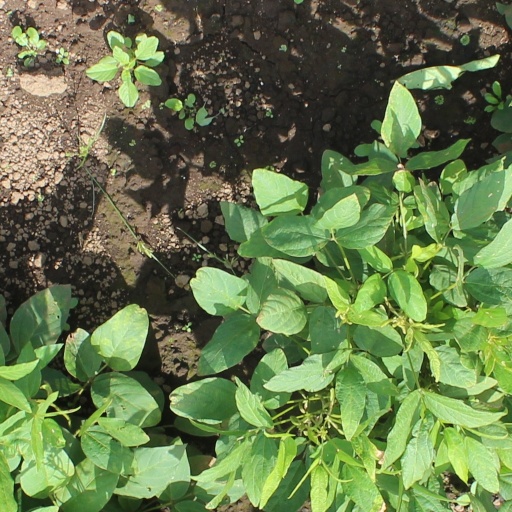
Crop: soybean